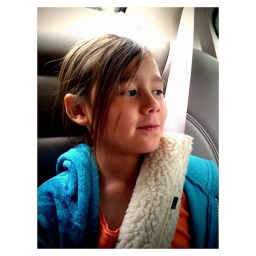
Gracie sitting in the back seat of my sister's car. Taken with my 2G iPhone and using the Best Camera App.